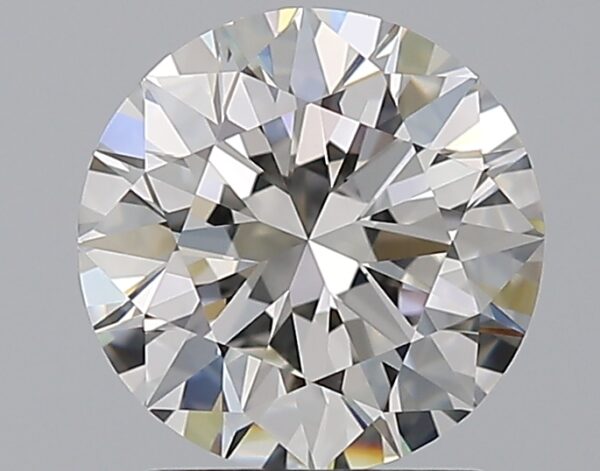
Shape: round
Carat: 2
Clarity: VVS1
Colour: H
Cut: EX
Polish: EX
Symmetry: EX
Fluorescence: N
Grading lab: GIA
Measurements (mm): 8.04 x 8.08 x 4.98